Battle of Danzig Bay

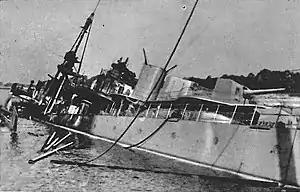
Sunken ORP Gryf

After the air raids, the Polish flotilla arrived at Hel. However, since ORP "Gryf" had abandoned all of its mines and was damaged, Operation Rurka had to be called off. ORP "Wicher", did not receive the orders calling off the operation and went straight to the pre-designed zone of operations to cover the minelayers. At night, "Wicher", commanded by Lt. Cdr. Stefan de Walden, spotted two German destroyers, and later a ship misidentified as a light cruiser, but did not attack, not wanting to compromise the operation.